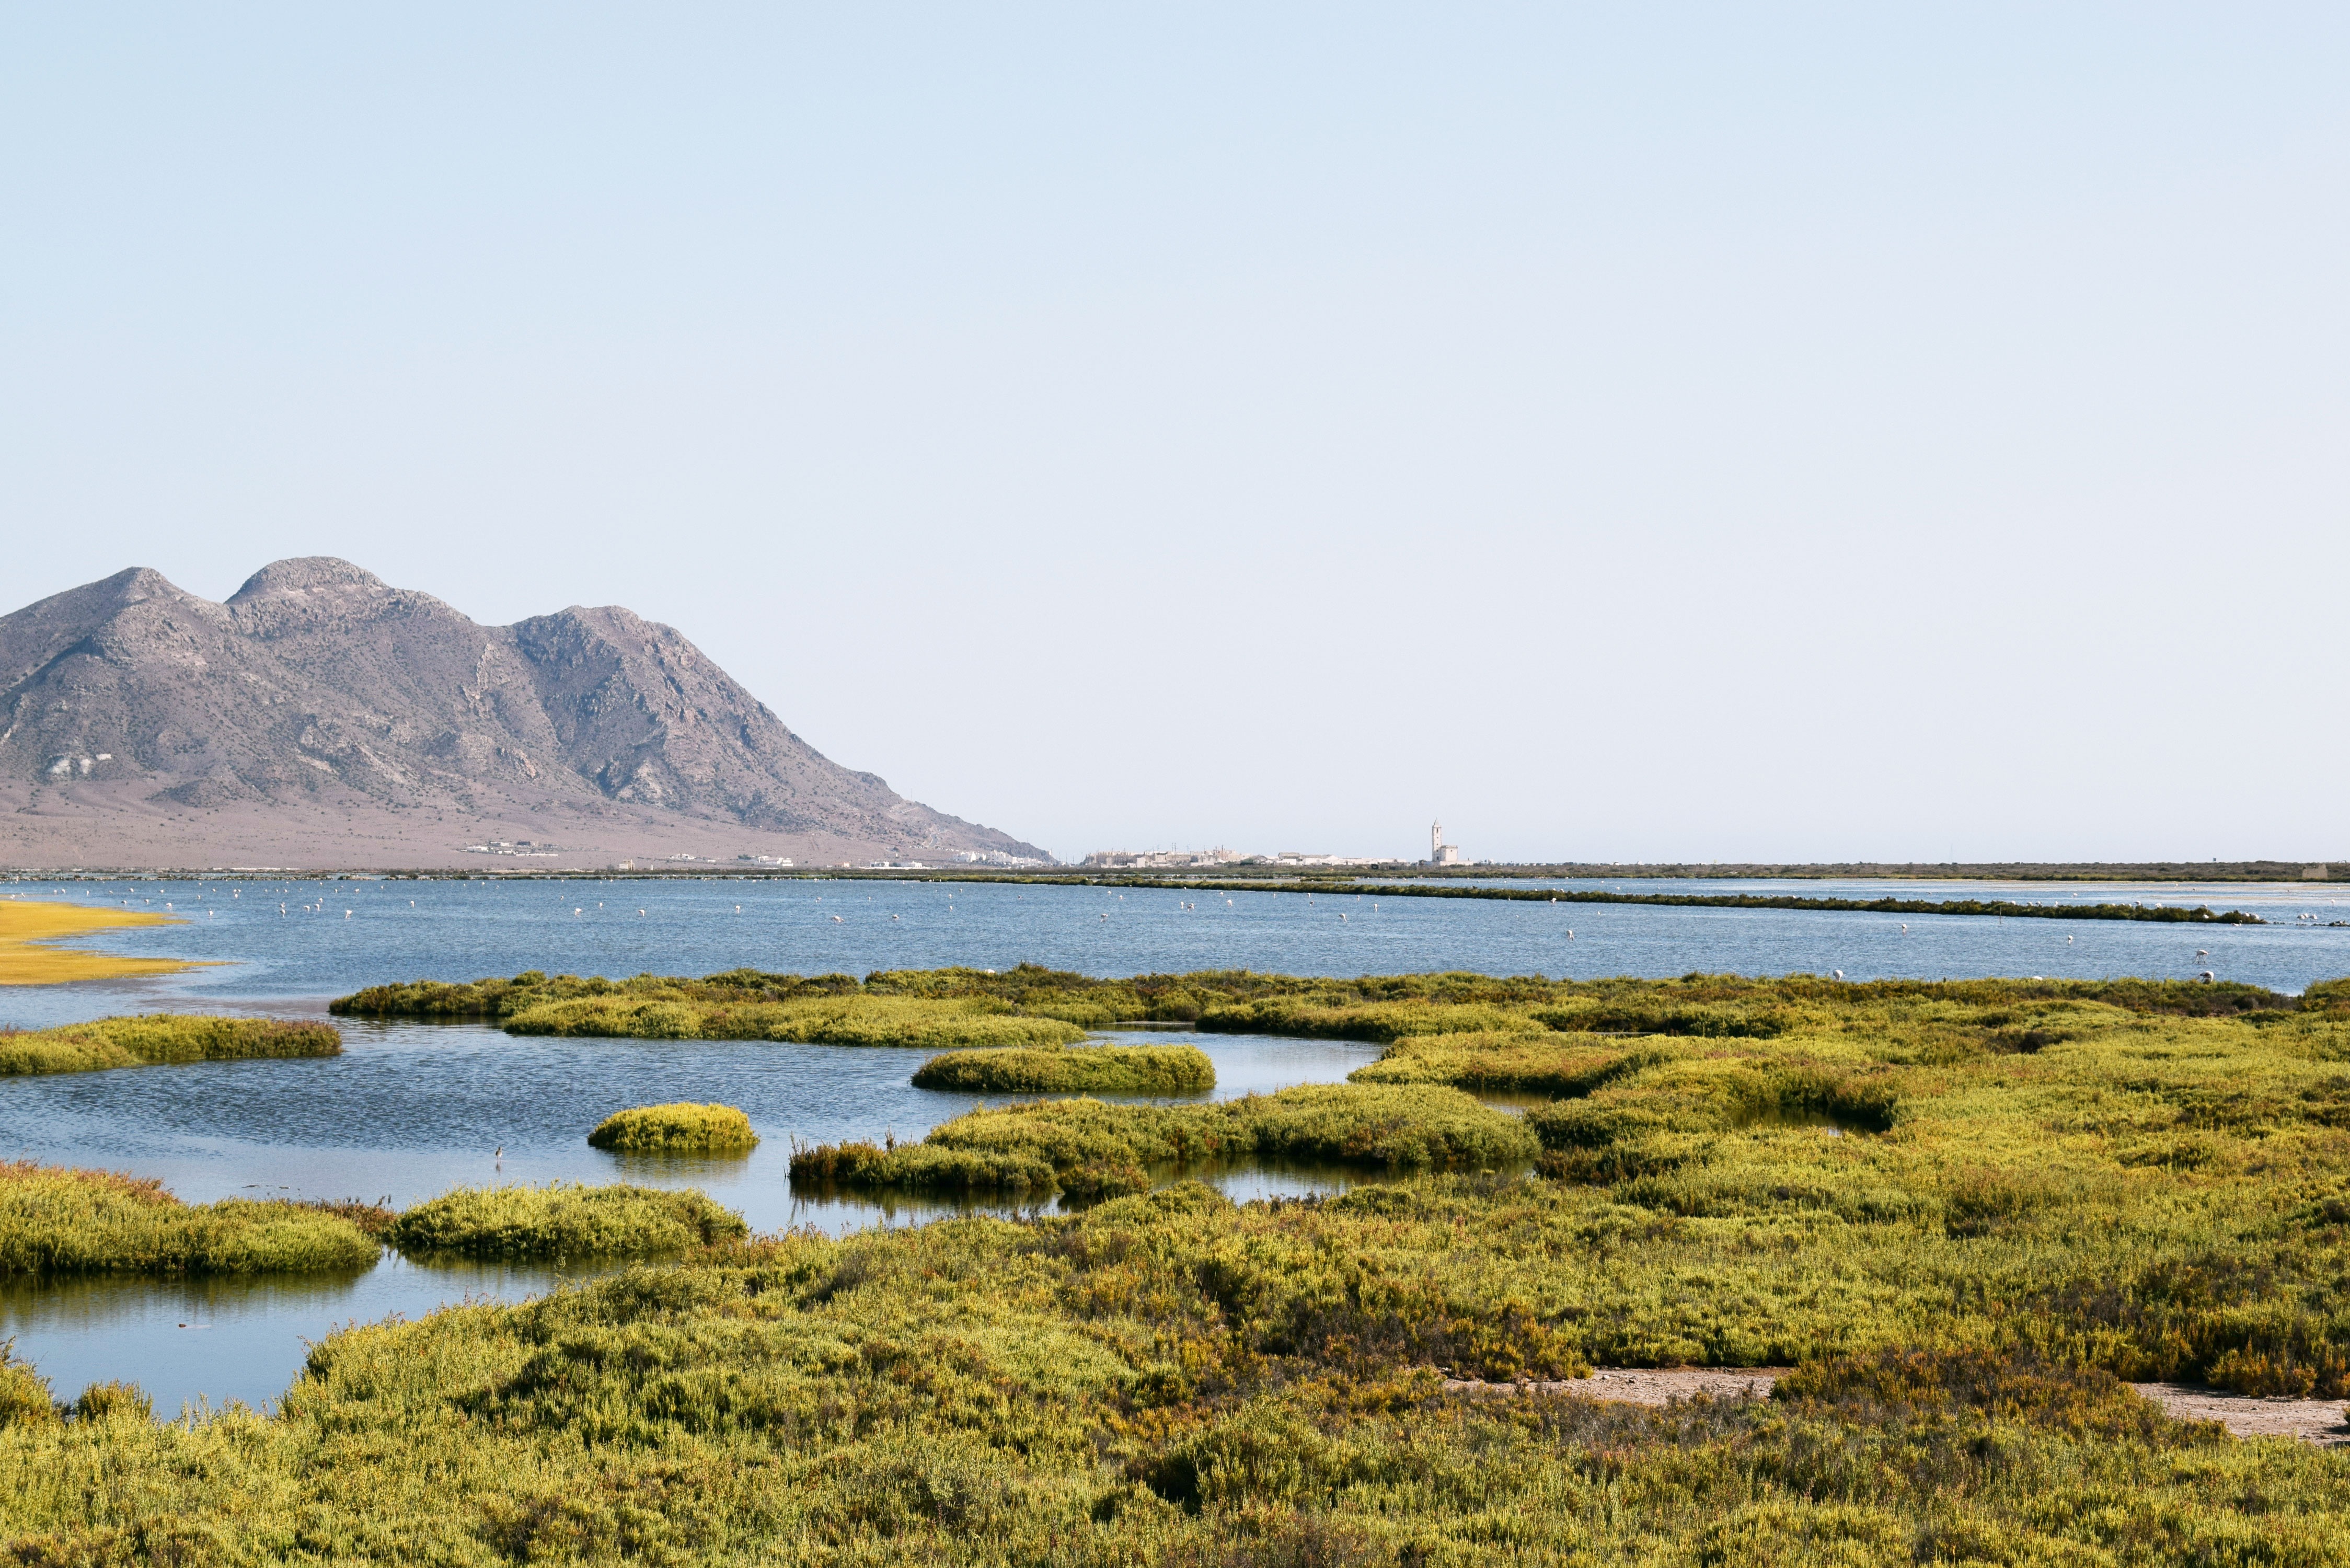
beach, landscape, sea, coast, nature, rock, ocean, horizon, marsh, shore, lake, mediterranean, bay, reservoir, terrain, body of water, spain, flemish, wetland, costa, rides, ave, habitat, loch, almeria, cabo de gata, ecosystem, mediterranean sea, sea sky, landform, pact, mediterranean countryside, natural environment, geographical feature